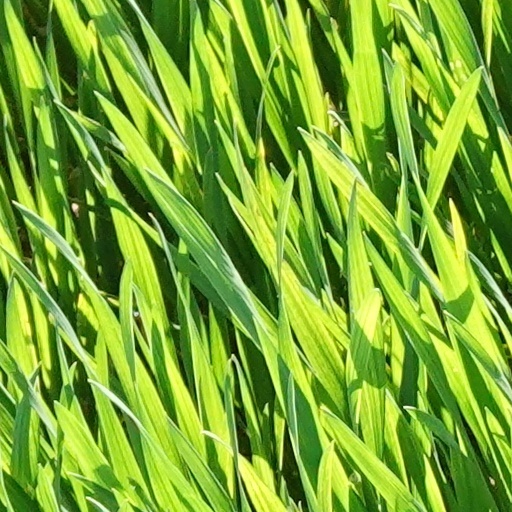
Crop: wheat